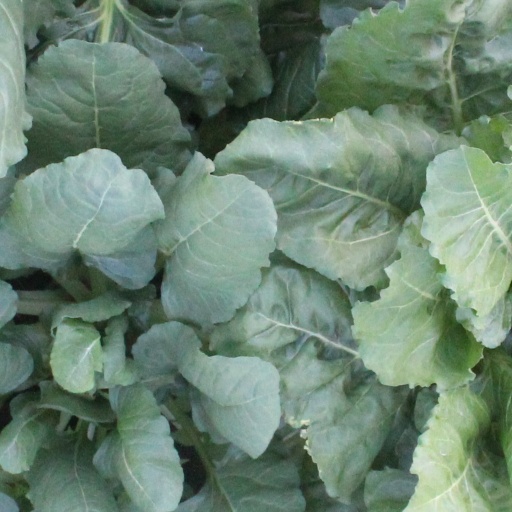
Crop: sugar beet